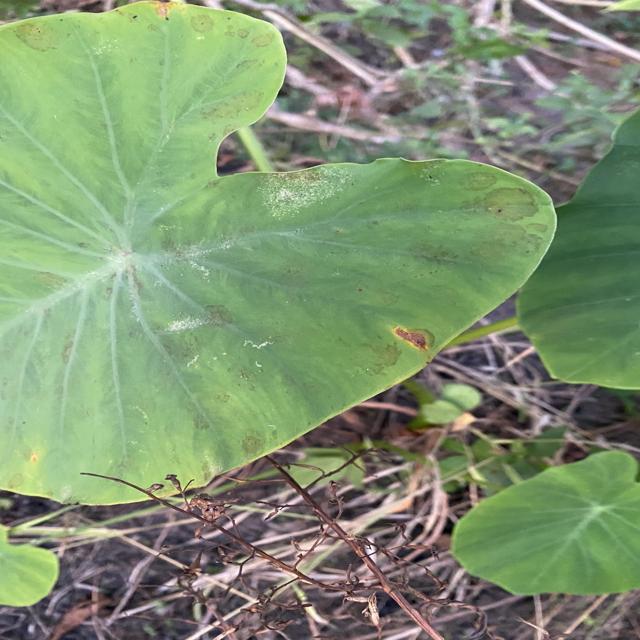
Label: Early_Blight